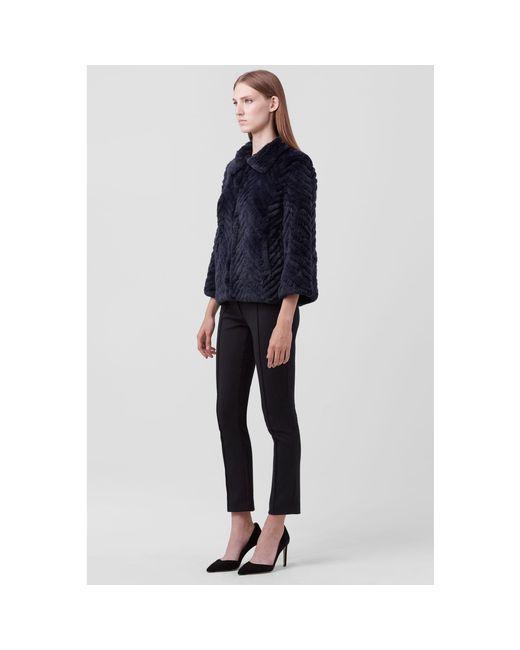
Schwarzer Oberbekleidung-Pelzmantel für Damen mit schwarzer Hose